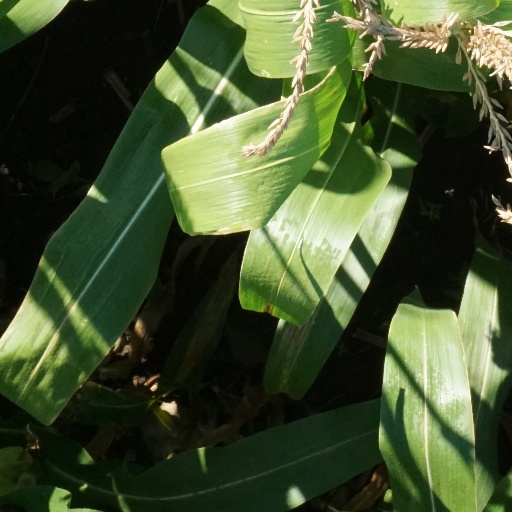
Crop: maize; corn